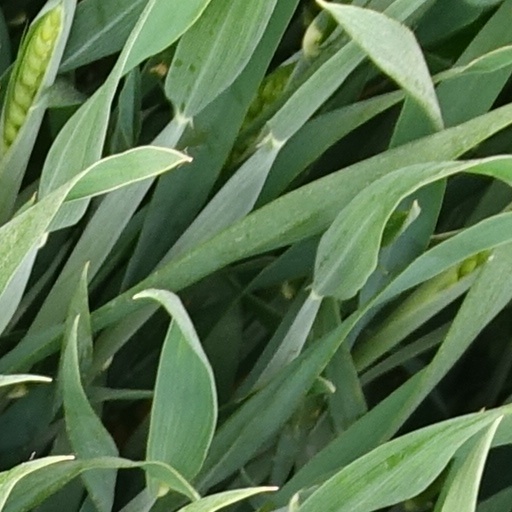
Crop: wheat